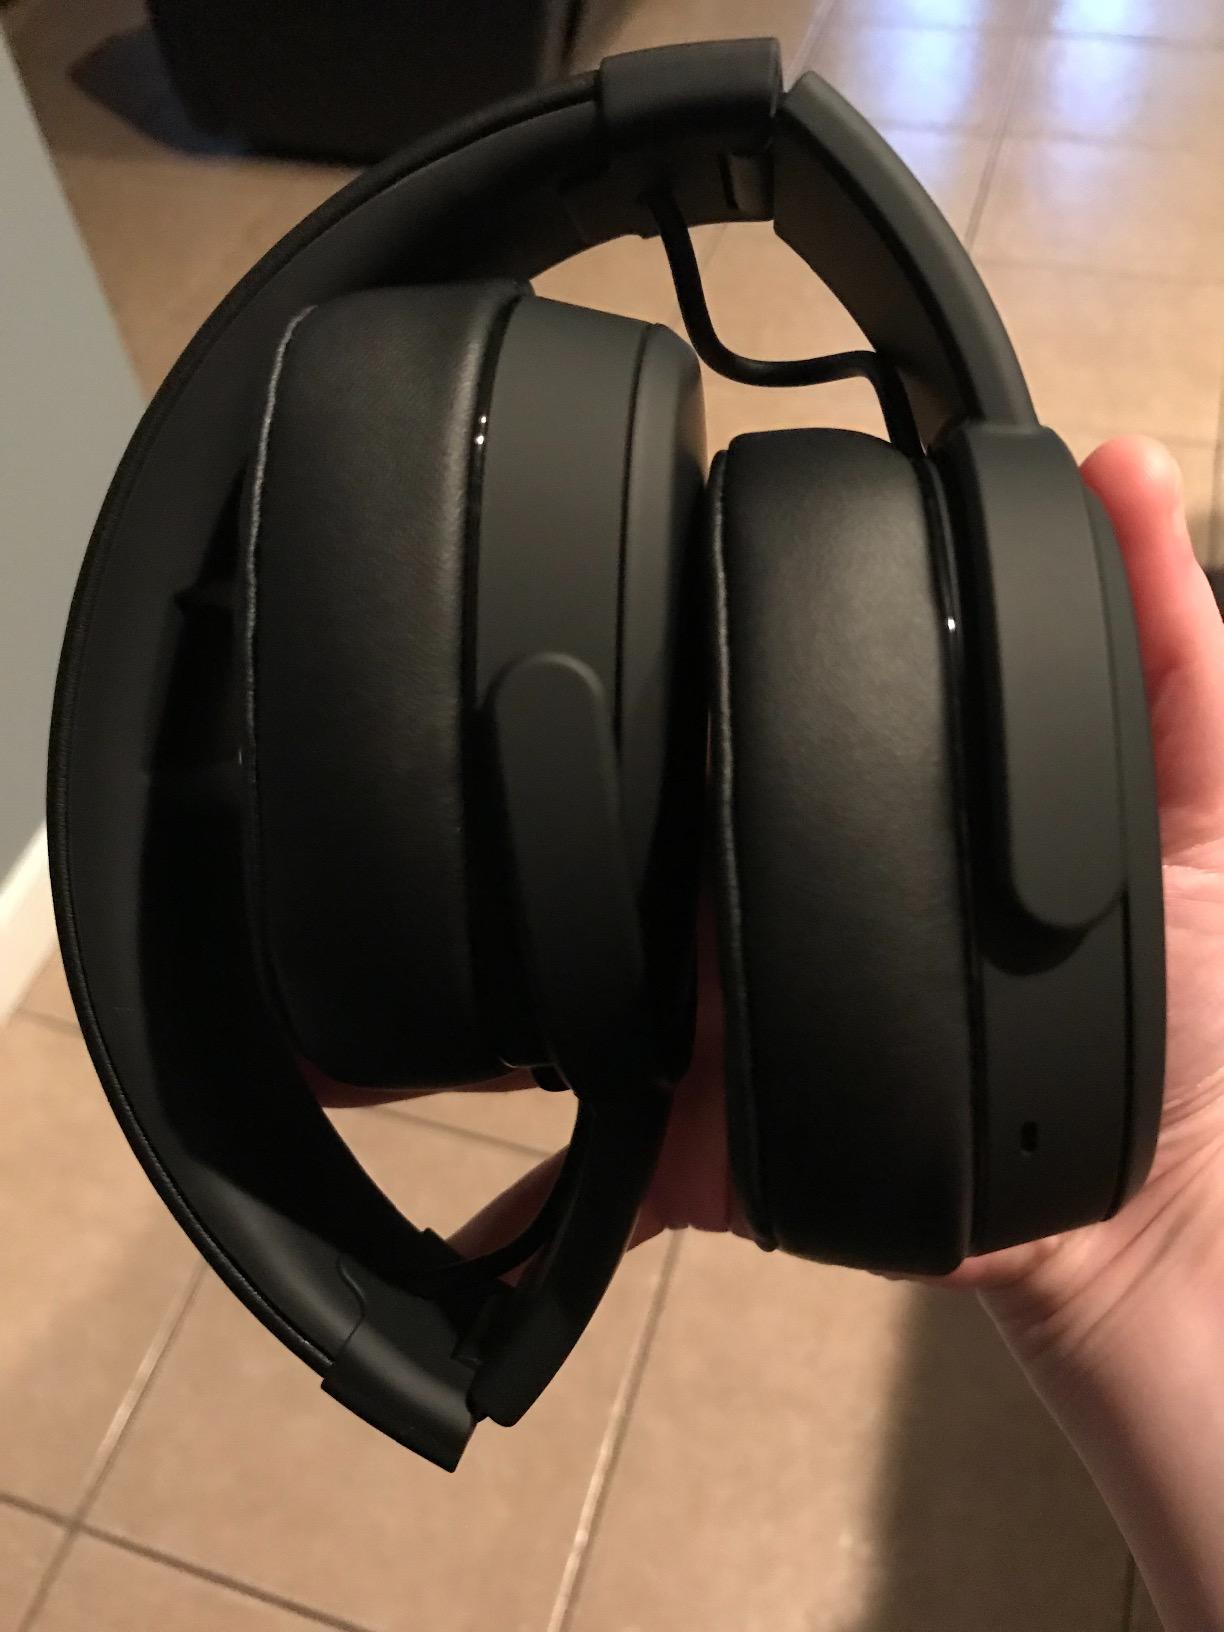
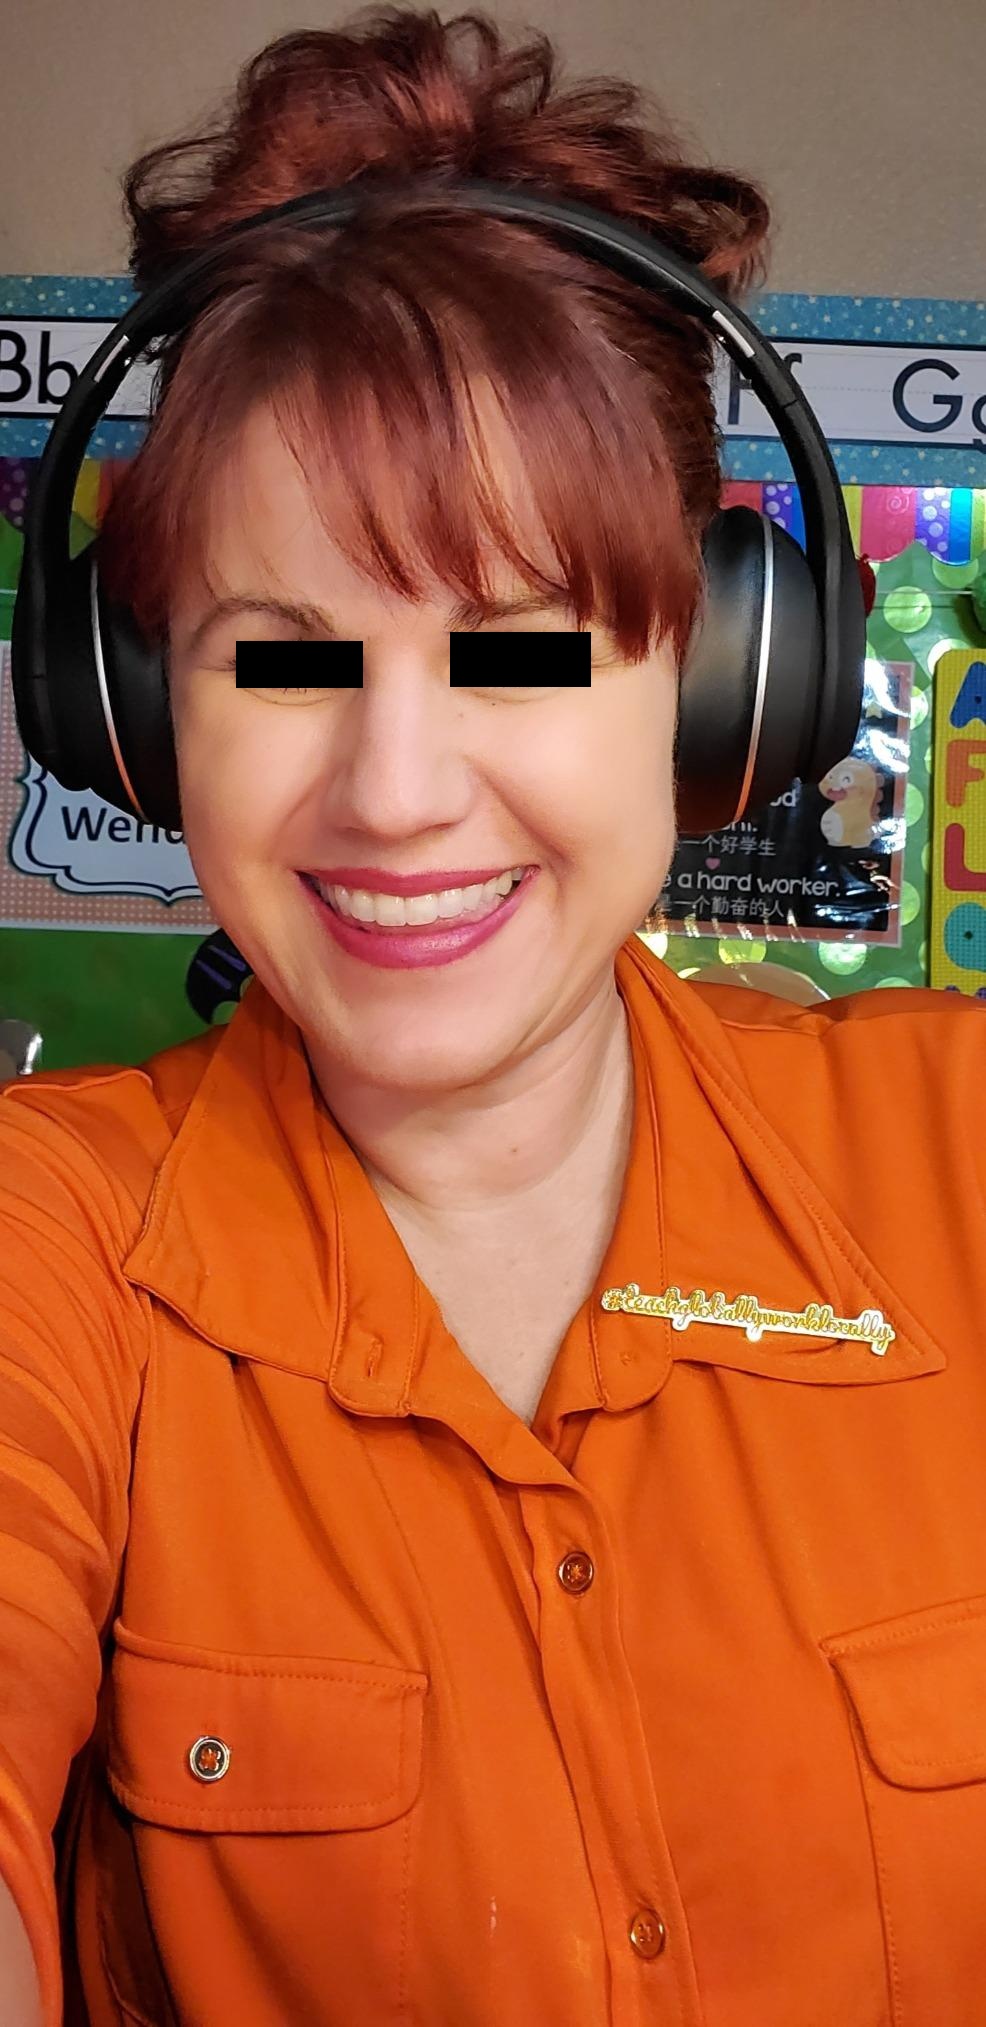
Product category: headphones
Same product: no